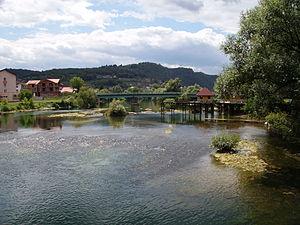
Bosanska Krupa est une ville et une municipalité de Bosnie-Herzégovine située dans le canton d'Una-Sana et dans la Fédération de Bosnie-et-Herzégovine. Selon les premiers résultats du recensement bosnien de 2013, la ville intra muros compte 11 514 habitants et la municipalité 29 659.